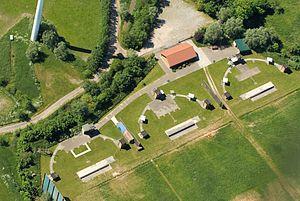
Un stand de tir est un espace aménagé pour tirer en toute sécurité avec une arme à feu ou une arme à air comprimé, généralement sur des cibles fixes. Il est utilisé pour l'entraînement dans le cas des forces armées et de police, ou pour la pratique du tir de loisir et sportif.